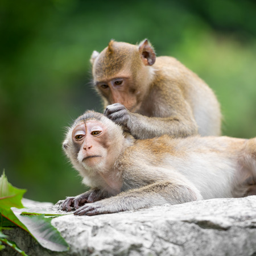
couple of cute monkey in the wild photo